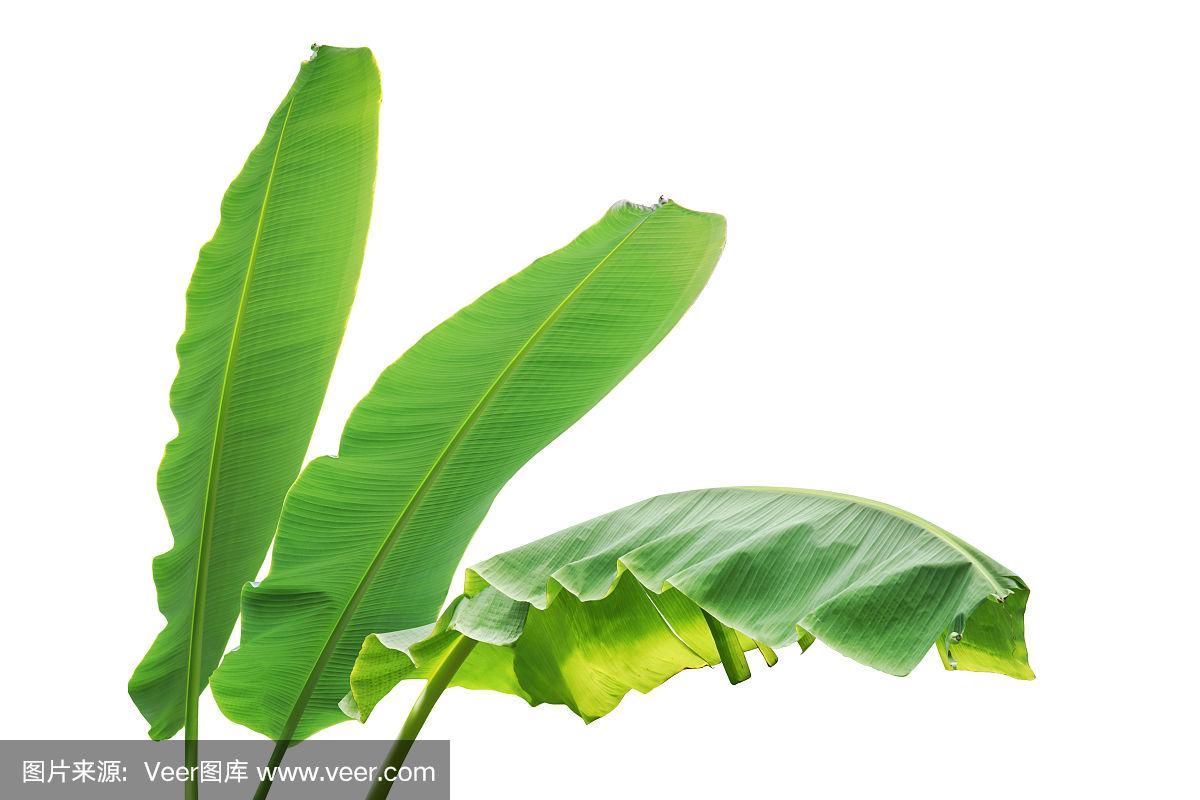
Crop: unknown
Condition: banana